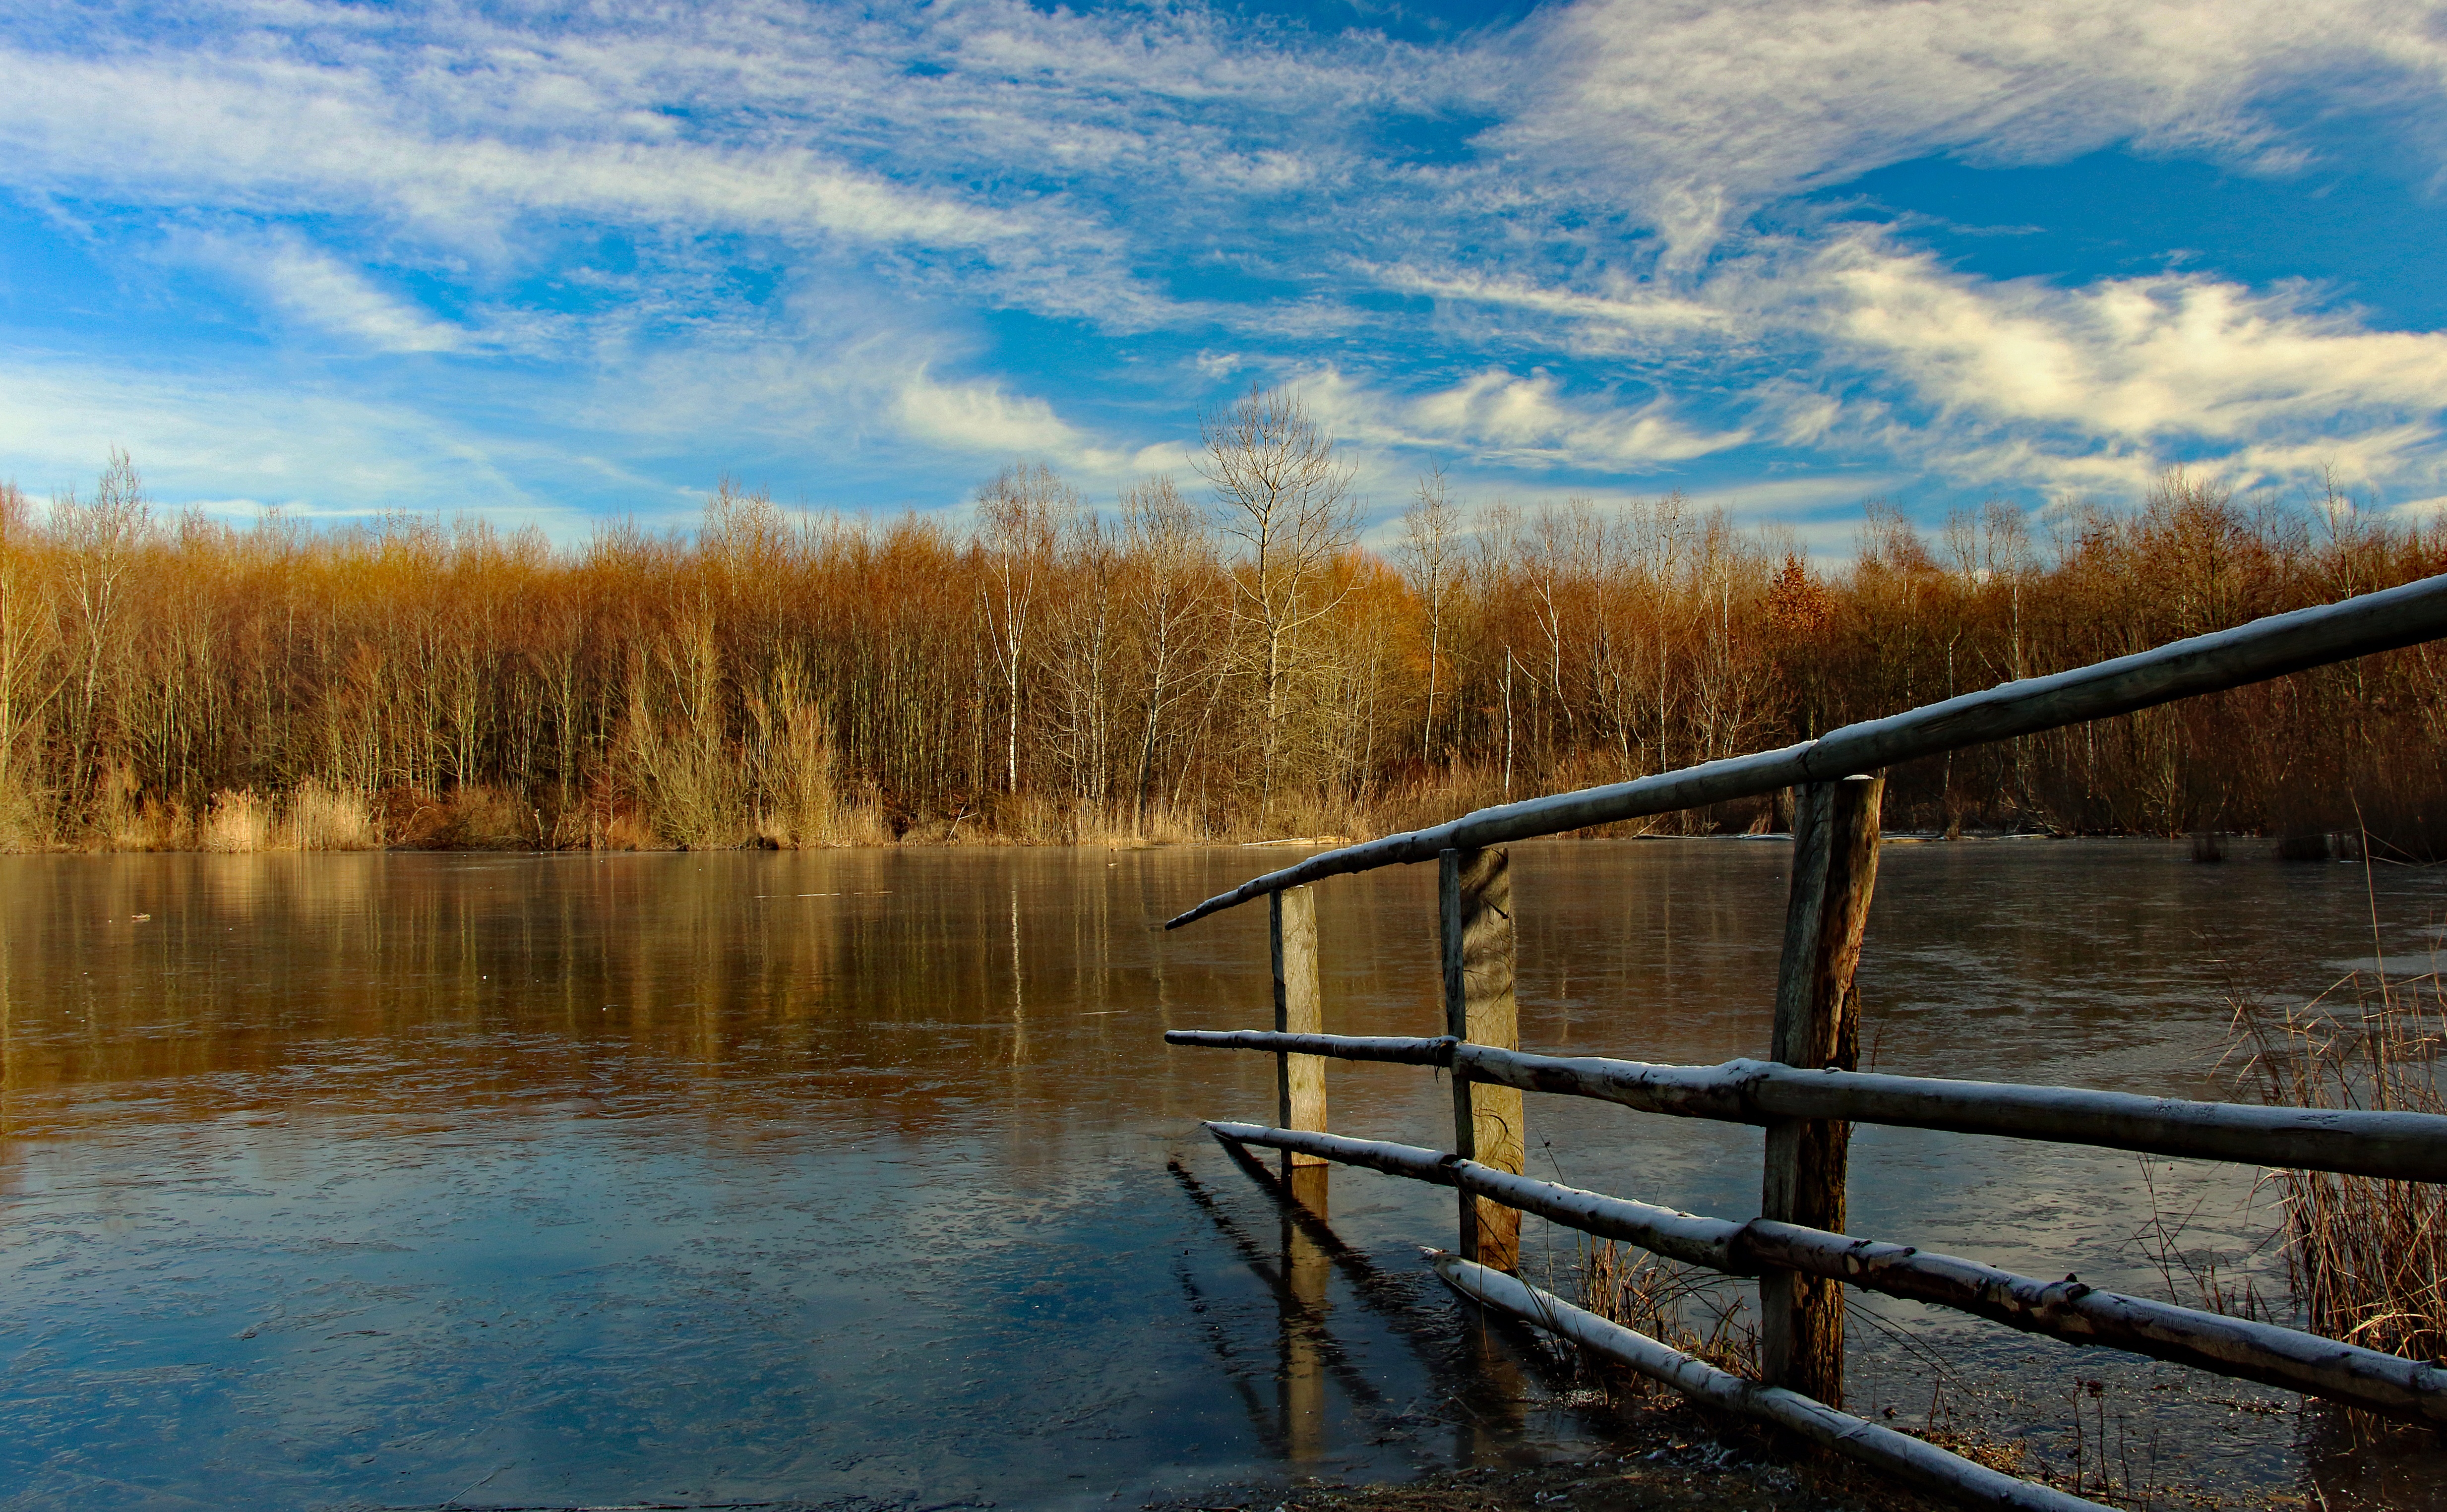
landscape, sea, tree, water, nature, marsh, winter, cloud, sky, sunrise, sunset, sunlight, morning, shore, lake, dawn, river, dusk, ice, evening, reflection, autumn, frozen, reservoir, frozen lake, waterway, wetland, habitat, time of year, mirroring, ice cover, bruise down ornamental